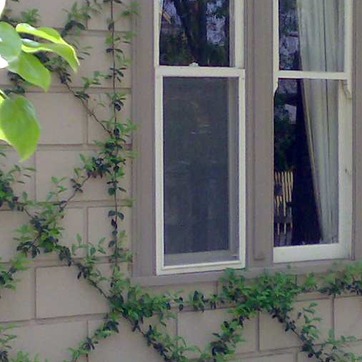
Material: glass